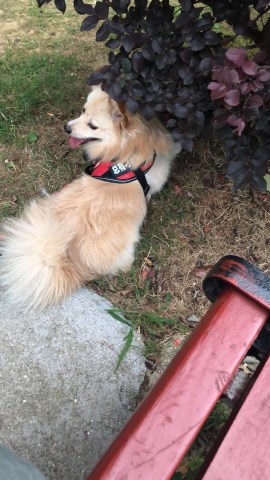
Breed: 1936-n000005-Pomeranian